Rongorongo

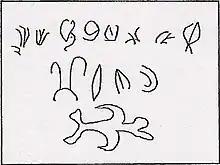
The native signatures on the 1770 Spanish treaty. The bottommost resembles a rongorongo glyph also used as a petroglyph, 400 , or perhaps 300 .

In 1770, the Spanish annexed Easter Island under Captain González de Ahedo. A signing ceremony was held in which a treaty of annexation was signed by an undisclosed number of chiefs "by marking upon it certain characters in their own form of script" (reproduction at right).